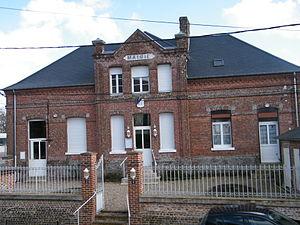
La mairie.
Fontaine-sur-Maye est une commune française située dans le département de la Somme, en région Hauts-de-France